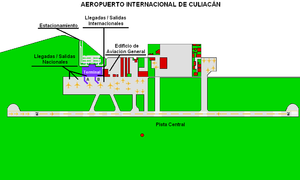
L'Aéroport international fédéral Bachigualato, communément appelée aéroport international de Culiacán, est un aéroport international situé à Culiacán, dans l'État du Sinaloa, au nord-ouest du Mexique. Il gère le trafic aérien national et international de la ville de Culiacán.